Nanke railway station

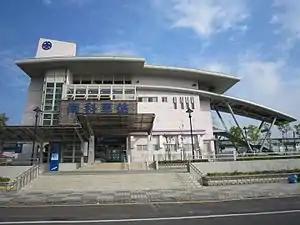

Nanke is a railway station of the Taiwan Railways Administration West Coast line located in Sinshih District, Tainan City, Taiwan.